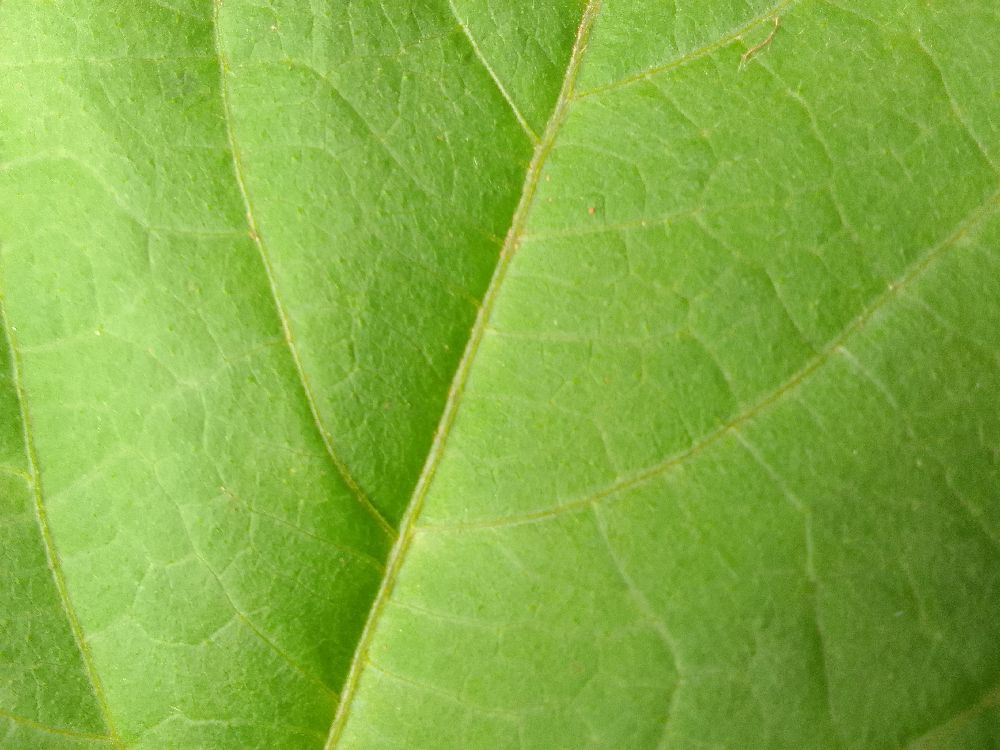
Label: healthy